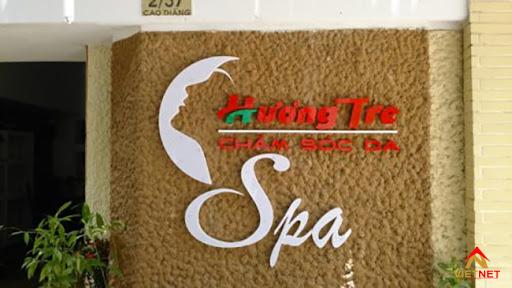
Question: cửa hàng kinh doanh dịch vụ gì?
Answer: dịch vụ spa chăm sóc da